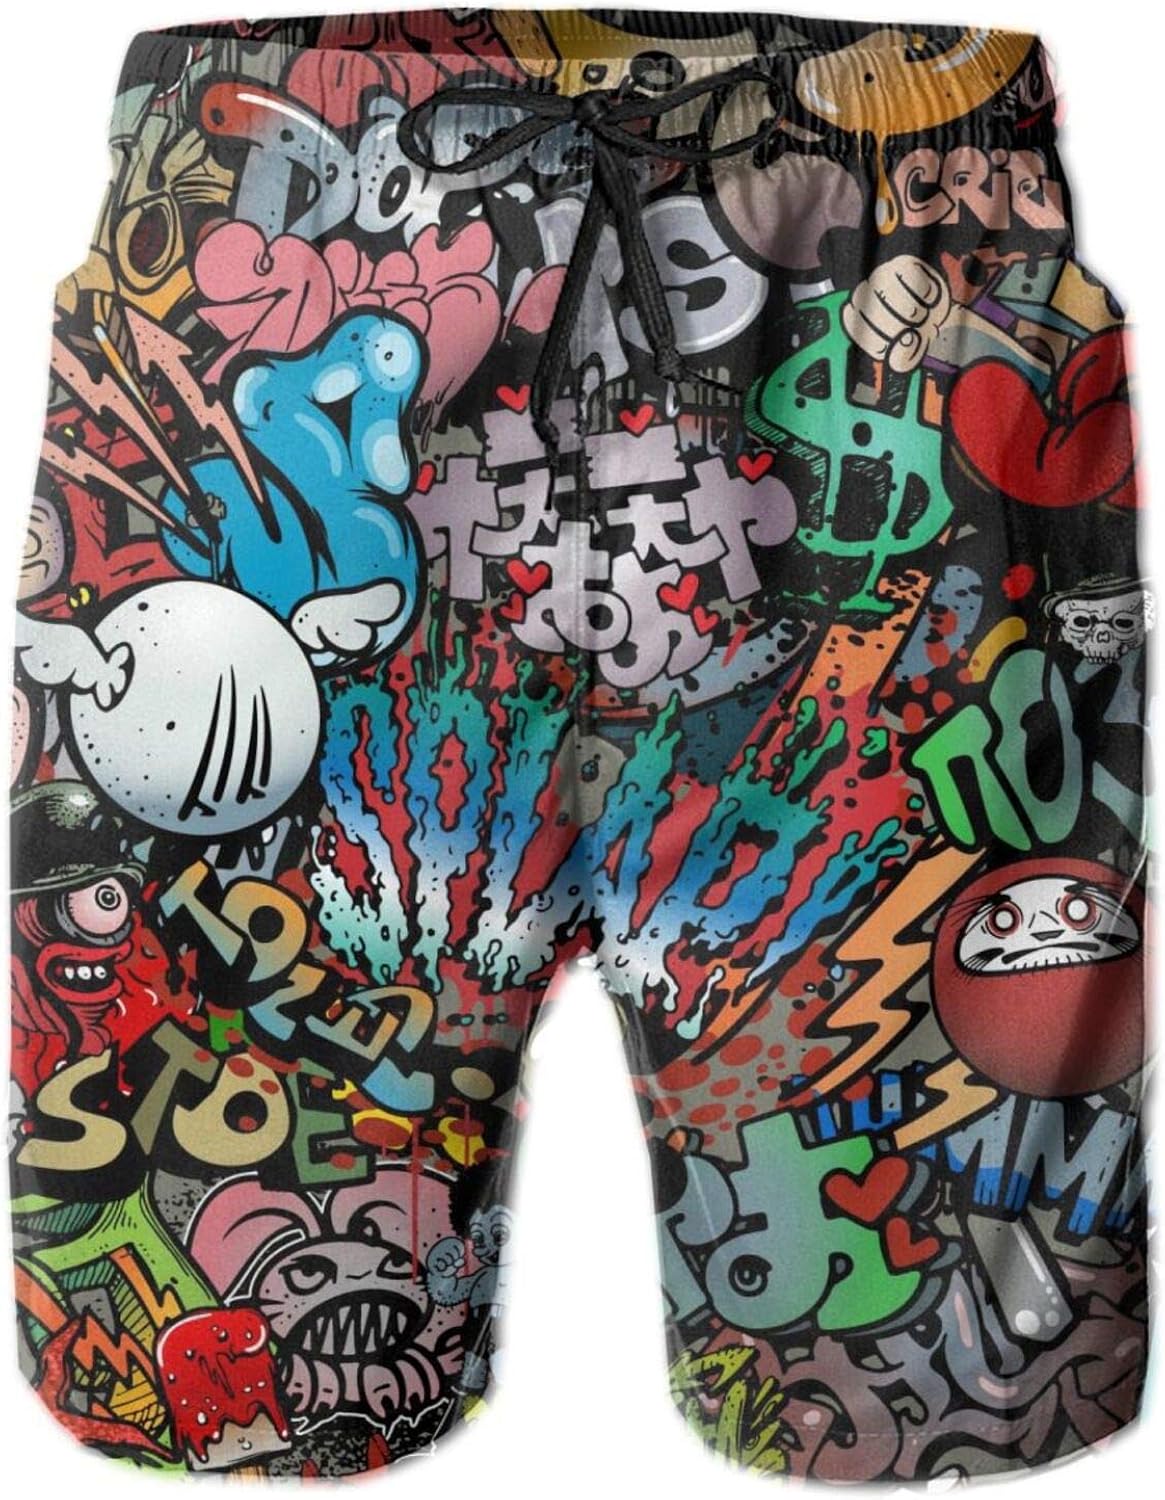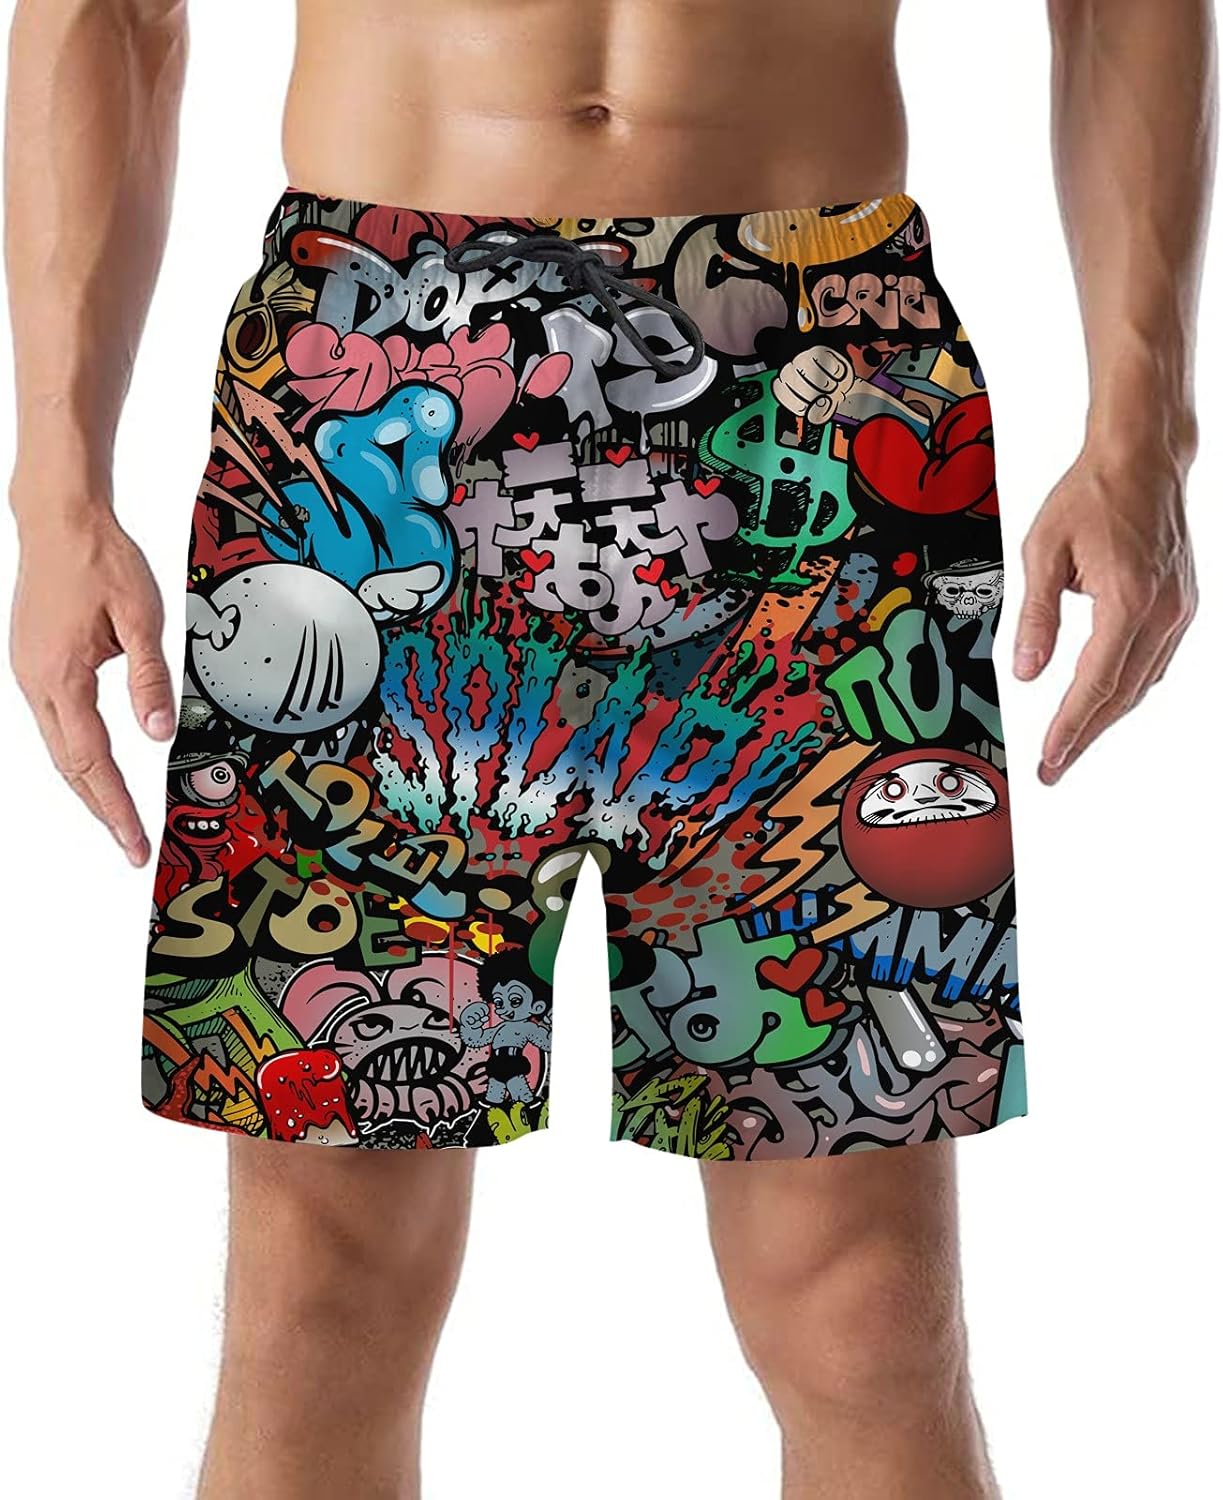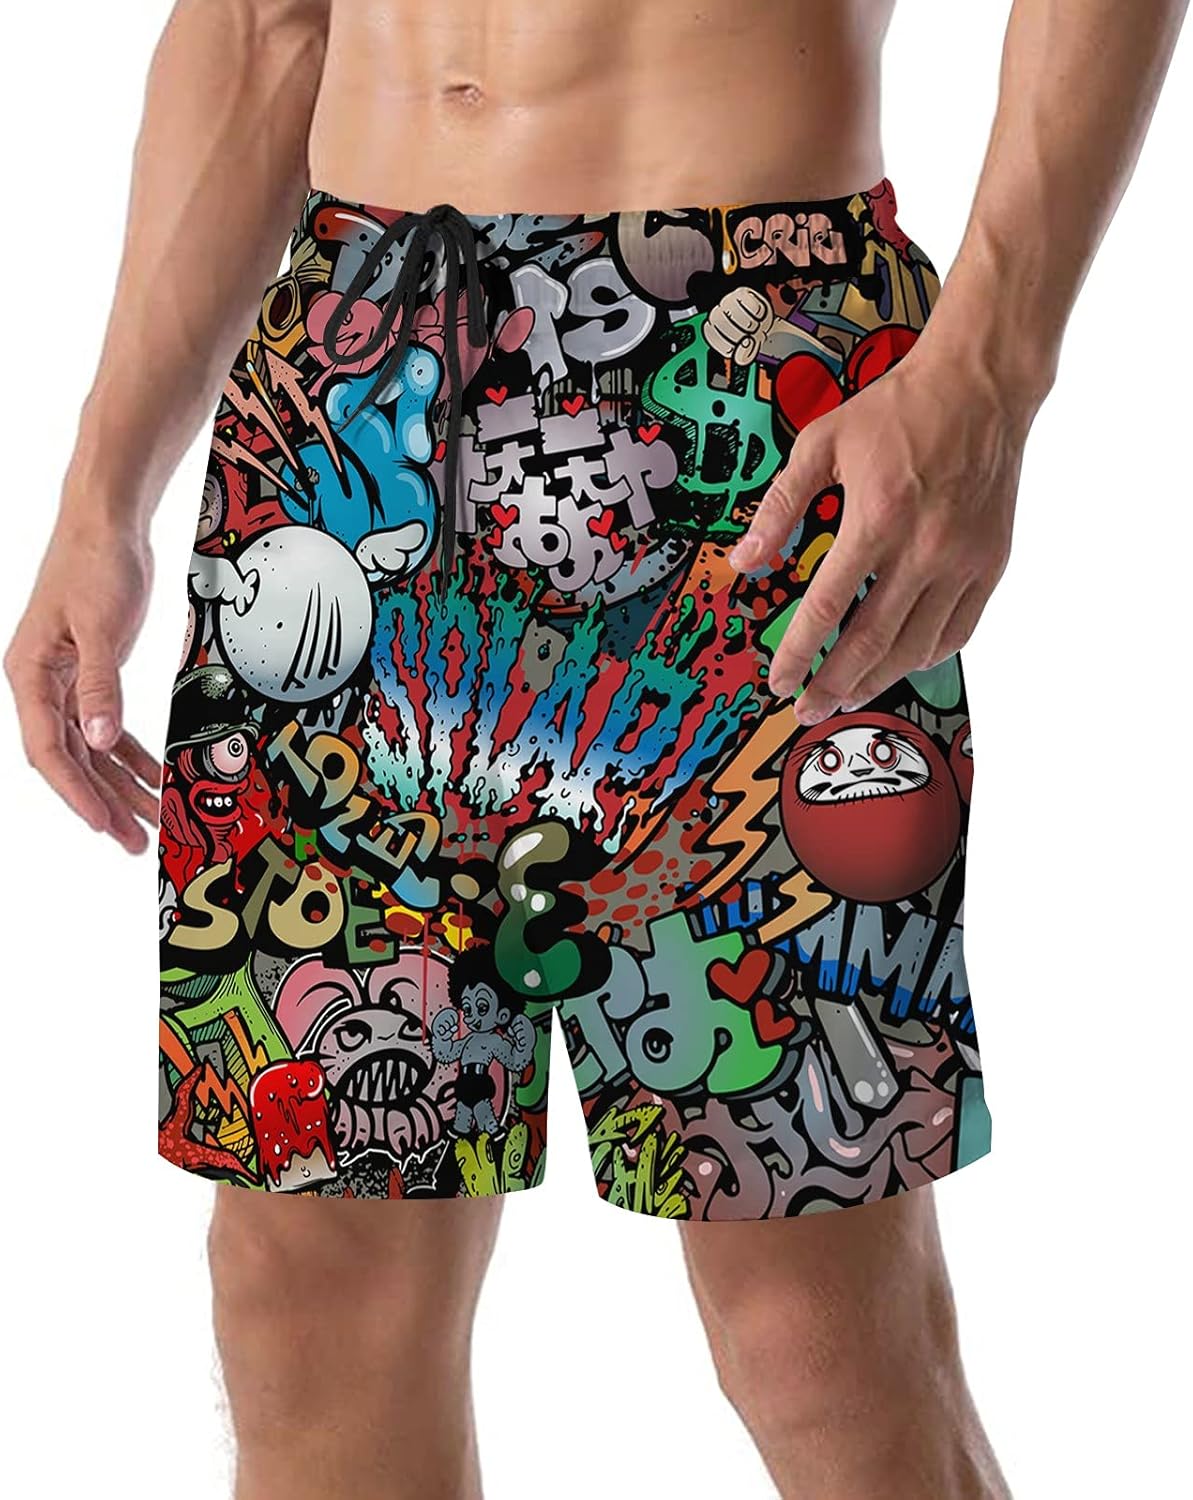
Shuwekk Hip Hop Hipster Graffiti Urban Art Men's Summer Surf Swim Trunks Beach Board Shorts Quick Dry
Category: AMAZON FASHION
Shuwekk Hip Hop Hipster Graffiti Urban Art Cool 3d Print Men'S Swim Trunks Funny Swimming Beach Pants For Men. Multi Occassions Fit For Surfing. Do You Like Surfing The Short Sleeve Shirt With The Same Pattern Swim Trunks Makes You Brilliant. Fit For Summer Beach. With Your Family Or Friends, You Can Enjoy The Sunshine And Summer Beach. For This Summer, Just One Swim Trunks With One Short Sleeve Shirt. No Matter Men Or Women. Fit For A Romantic Holiday. Have You Ever Dreamed Of A Romantic Holiday Wearing The Novetly Style Pattern Will Show Your Love And Romance.
Features: Polyester,Mesh | Drawstring closure | Machine Wash | 🆒Fashion & Unique:Super Attractive Hip Hop Hipster Graffiti Urban Art Pattern,When You Wear This Cool Summer Swimsuit Shorts,You Will Be Stand Out In The Crowd. Just Add To Cart And Be A Cool Guy. | 🆒Mens Quick Dry Swim Trunks:Made Of 100% Polyester,Quick Drying Fabric,Lightweight, Comfort,Breathable.Normally Take 5 To 10 Minutes, Shorts Will Dry Already. Our Brand Men'S Bathing Suits Or Swim Trunks All Get Great Quick Dry Function. | 🆒Pockets & Mesh Lining Design:Have Two Side Pockets,Plus A Back Velcro Pocket With Drainage So They Wont Get Waterlogged Prevent Items From Falling Out At The Worst Moment.Elastic Waistband With Mesh Lining.Soft Mesh Lining Allows For Maximum Breath Ability So Shorts Don'T Balloon Underwater. If You'Re Looking For A Swimsuit / Swimwear That'S Funny & Fashionable, Knee Length This Is The Style You'Re Looking For. | 🆒HD Printing:We Adopt Imported High-Definition Machines,Clear Vivid Bright Pattern,Never Fade, No Peeling. This Mens Hip Hop Hipster Graffiti Urban Art Swimming Trunk Could Be A Perfect Gift To Yourself, Boyfriend, Husband, Son, Father Or Others. | 🆒Suitable For Any Circumstance:Our Unique Hip Hop Hipster Graffiti Urban Art Beach Board Bathing Shorts Is Suitable For Both Indoor And Outdoor Activities:Swimming, Walking, Running, Ball Sports, Gym, For The Beach, Pool Or At Home, Family Picnic, Etc.You Can Refer To The Size Cart On The Detail Page ,It Will Help You Choose The Right Size.